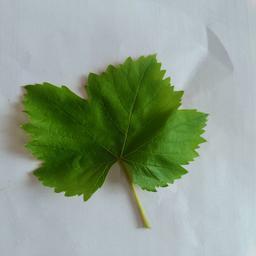
Label: Healthy Leaves